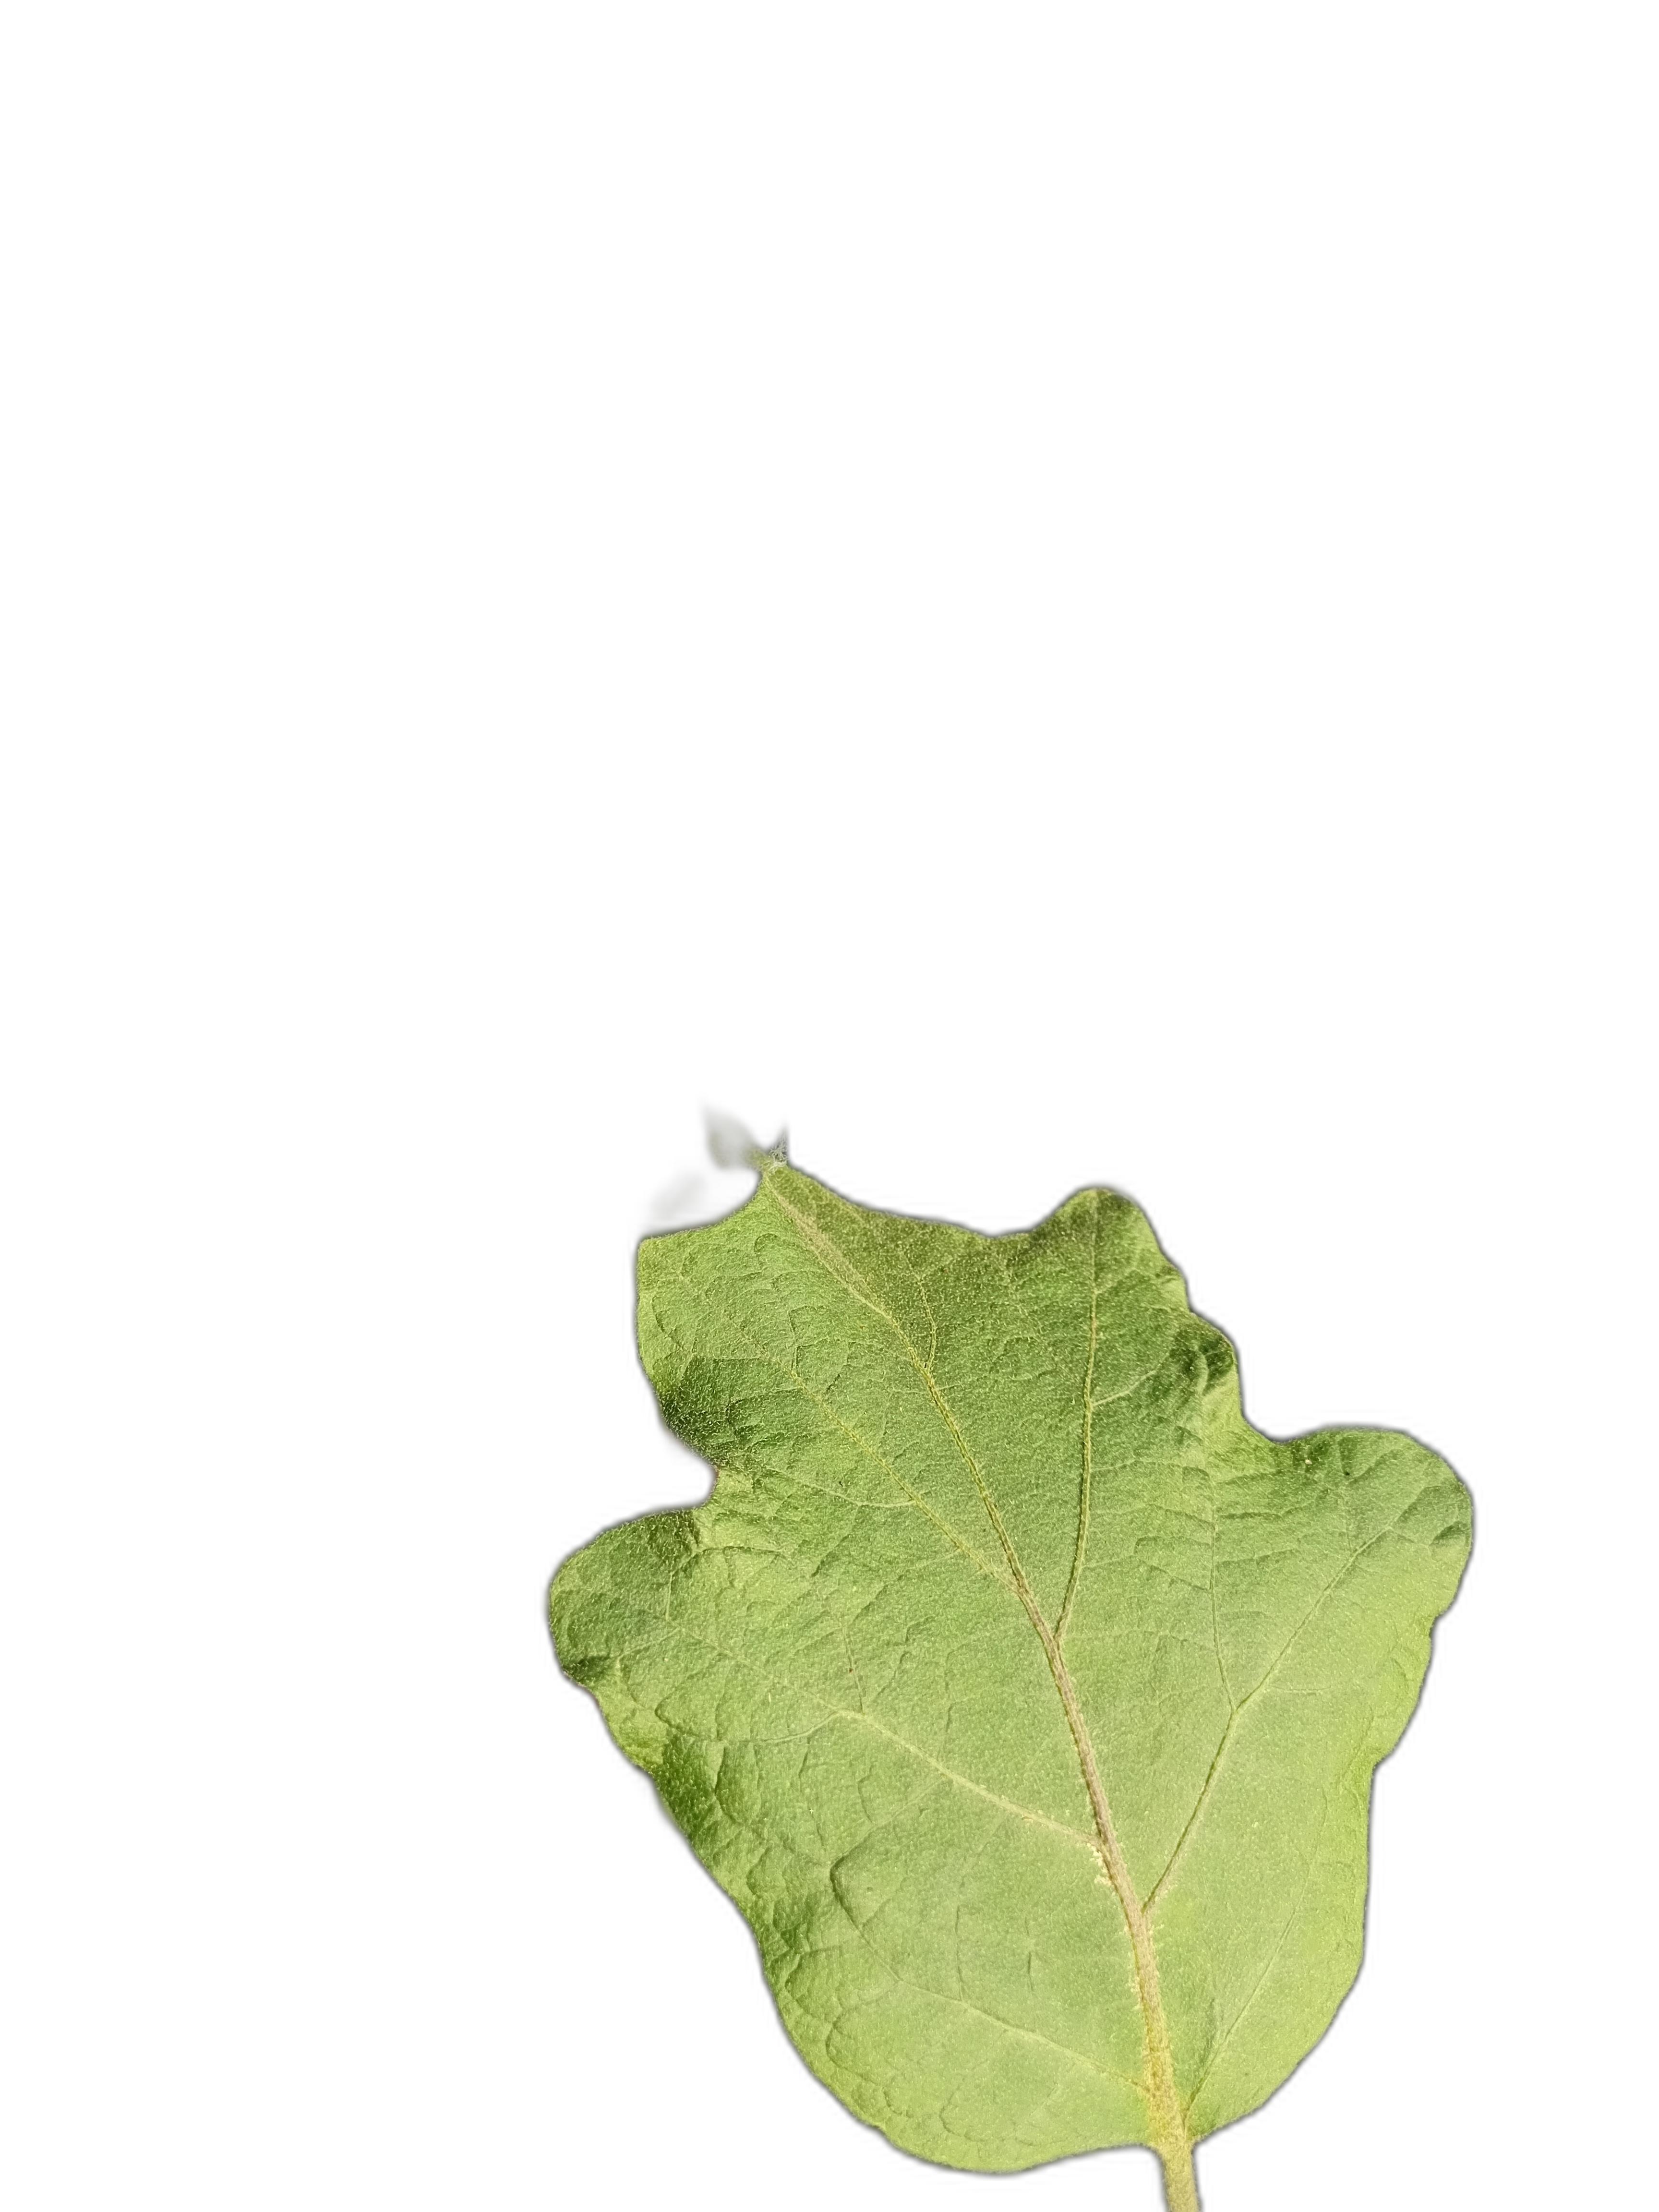
Label: Healthy Leaf